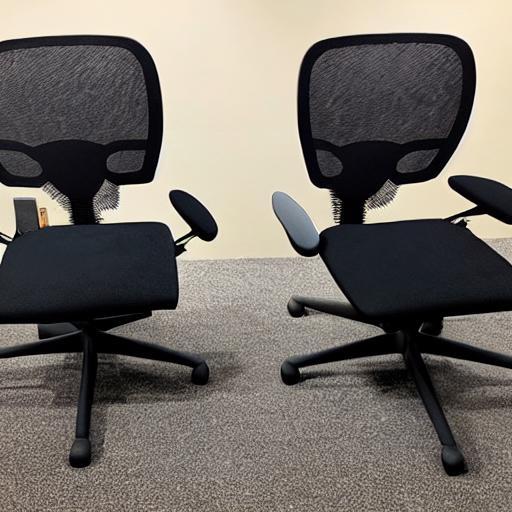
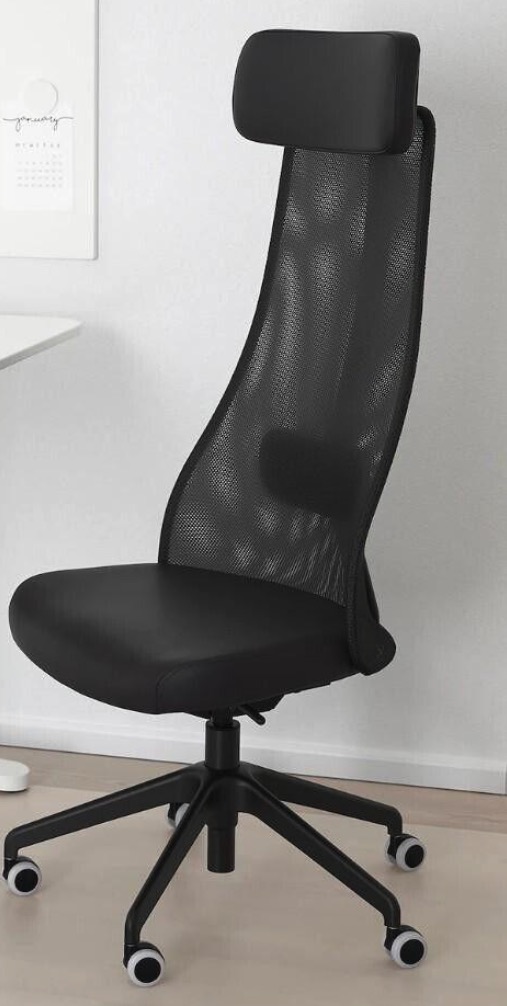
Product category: items_chair
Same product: no